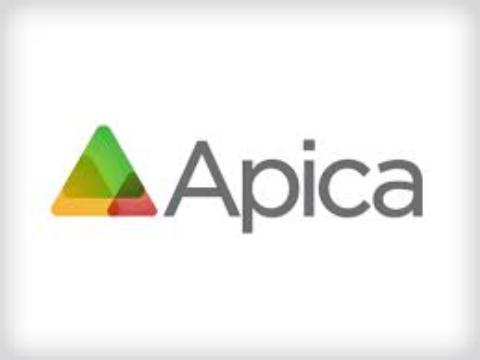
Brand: apica
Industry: Necessities